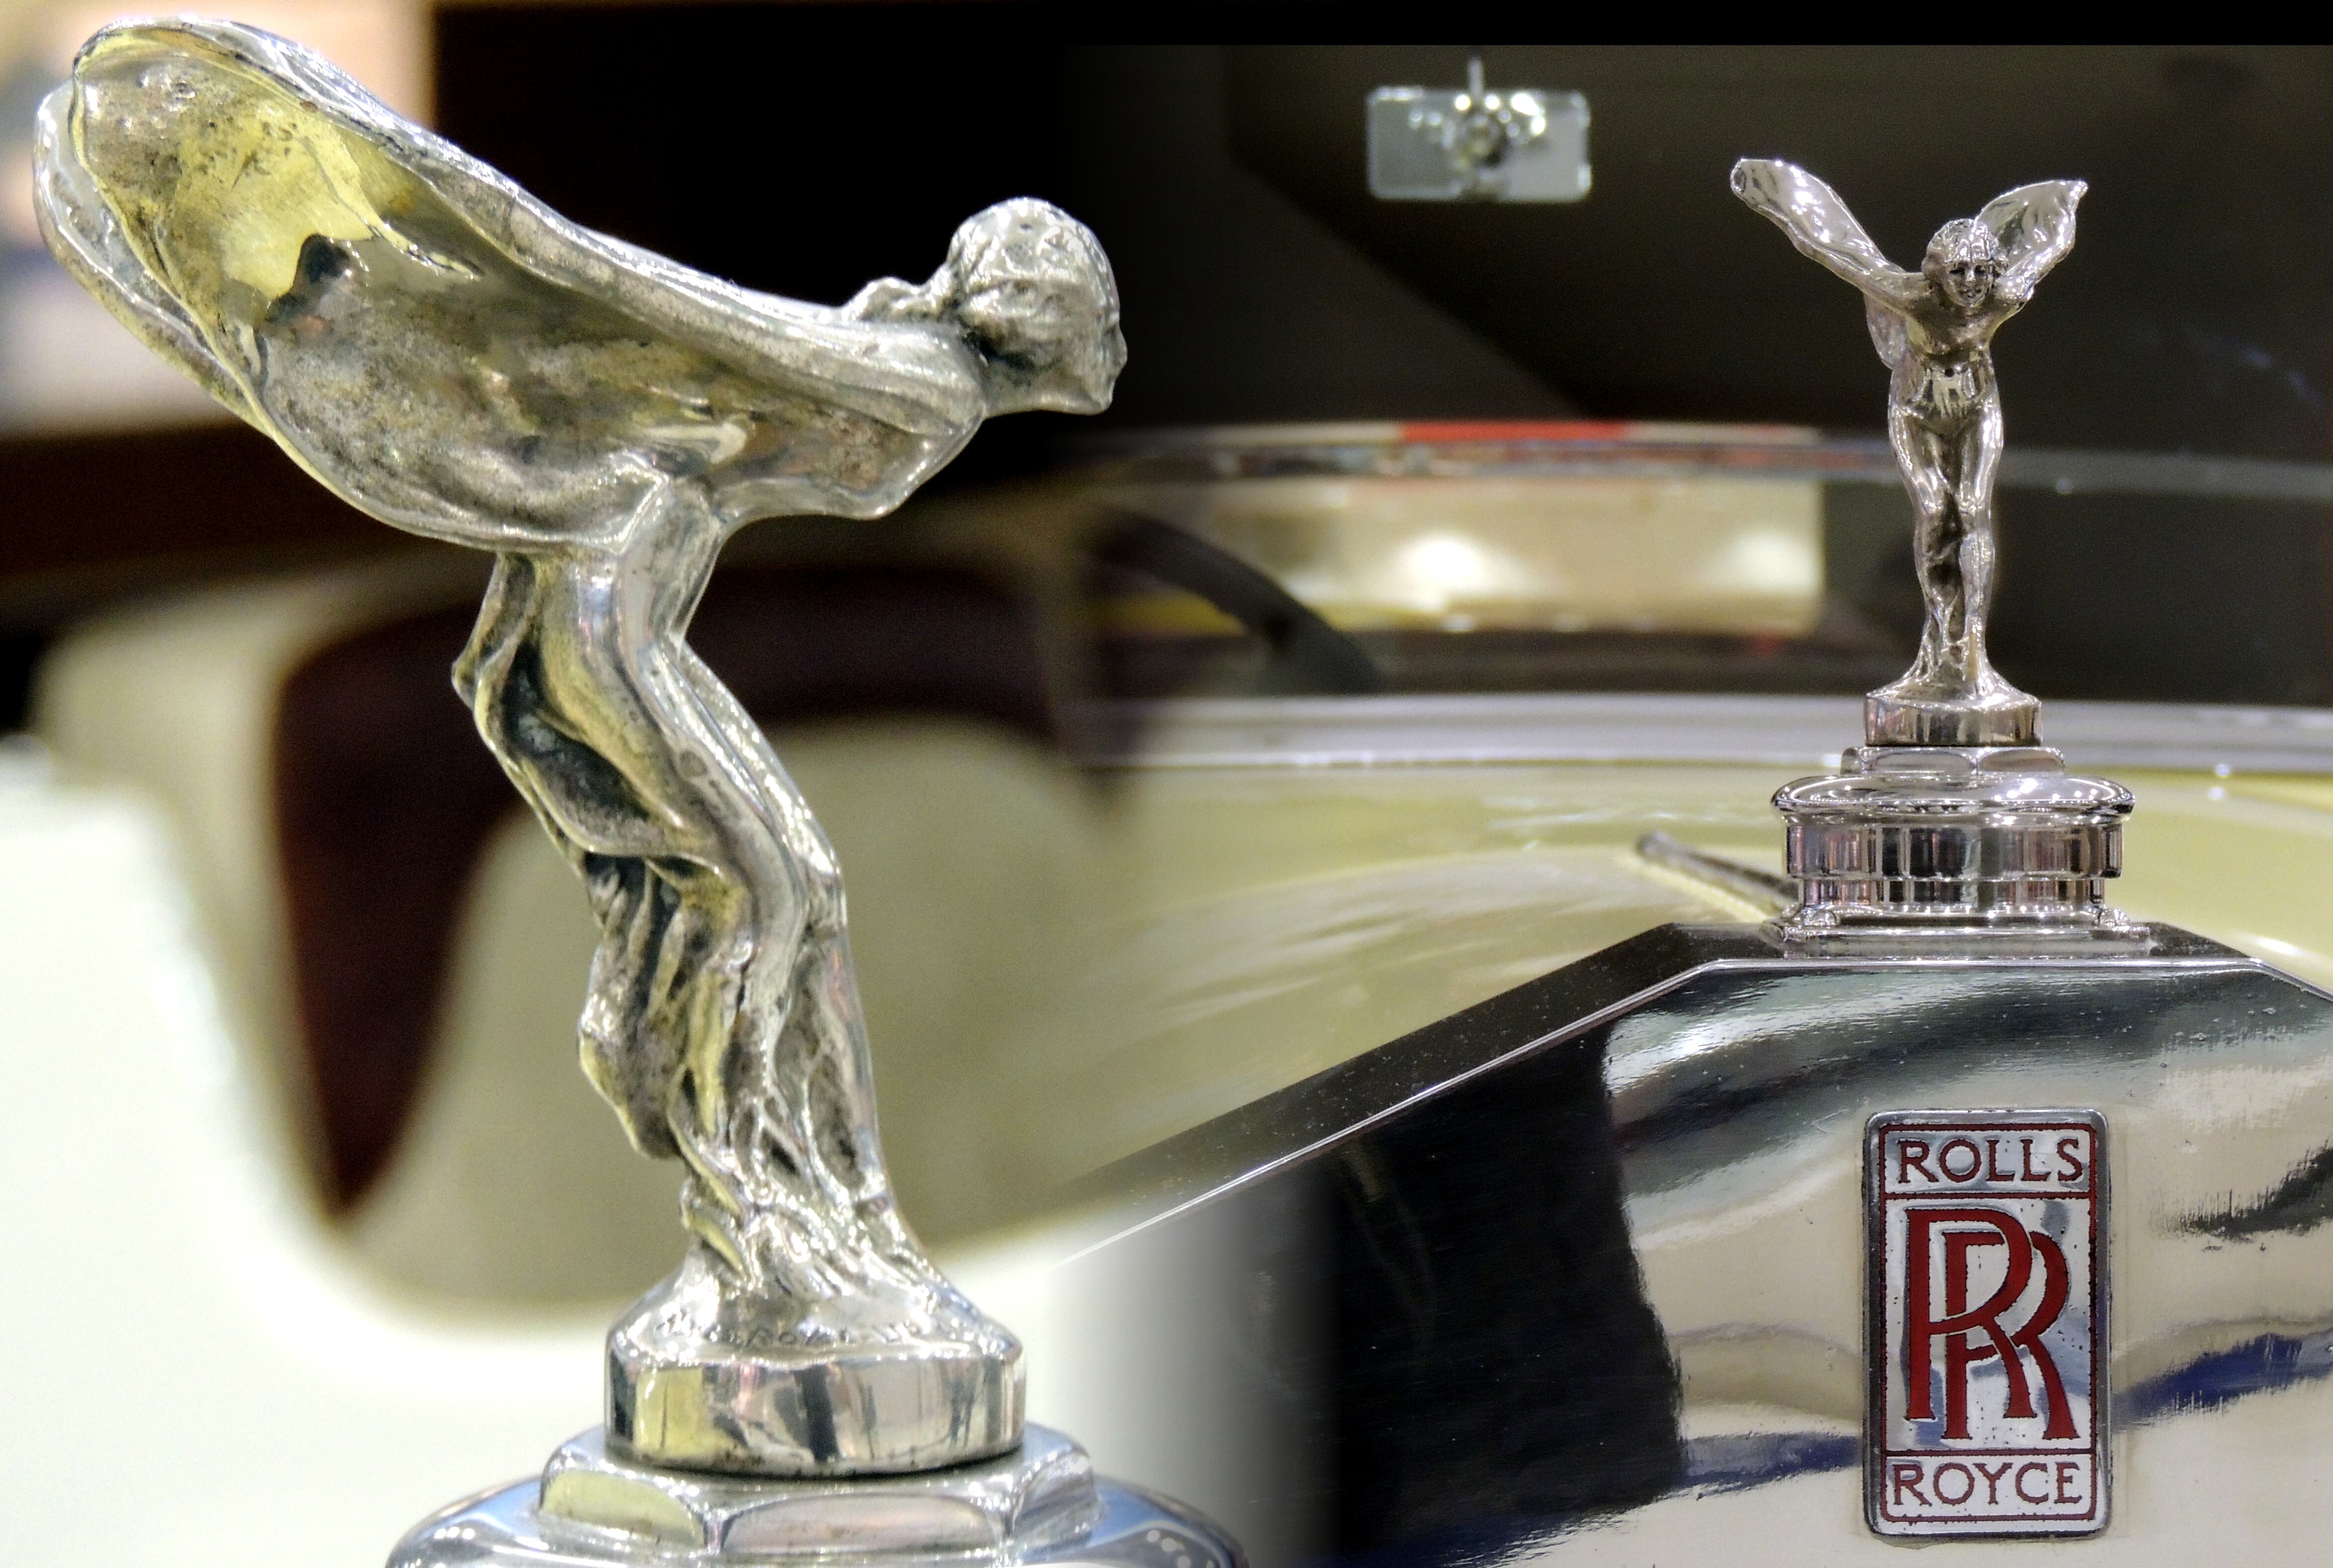
glass, statue, jewellery, sculpture, tap, silver, figurine, crystal, trophy